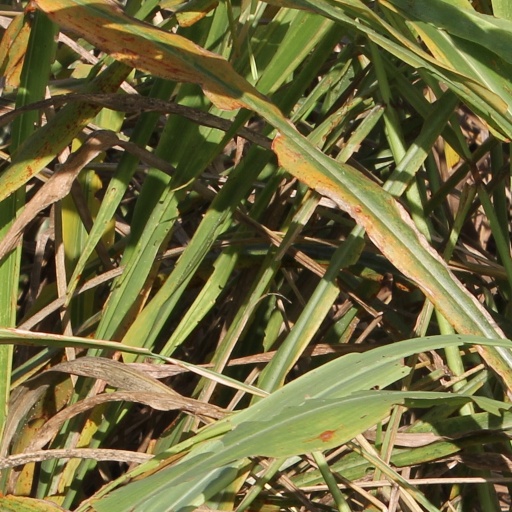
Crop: sorghum